Dmitry Medvedev

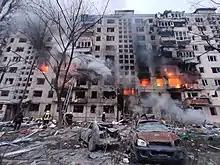
Kyiv after Russian shelling on 14 March 2022. Medvedev expressed strong support for the Russian invasion of Ukraine.

On 7 May 2012, the same day he ceased to be the president of Russia, Dmitry Medvedev was nominated by President Vladimir Putin to the office of prime minister. On 8 May 2012, the State Duma of the Russian Federation voted on the nomination submitted by the new president, and confirmed the choice of Medvedev to the post. Putin's United Russia party, now led by Medvedev, secured a majority of the Duma's seats in the 2011 legislative election, winning 49% of the vote, and 238 of the 450 seats. Medvedev's nomination to the office of prime minister was approved by the State Duma in a 299–144 vote.